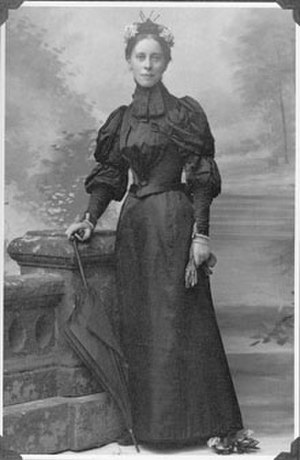
Mary Kingsley
Mary Kingsley var en engelsk forfatter og opdagelsesrejsende. Hun har haft stor indflydelse på europæernes ideer om Afrika og de afrikanske folk. Mary Kingsley var niece til Charles Kingsley og Henry Kingsley